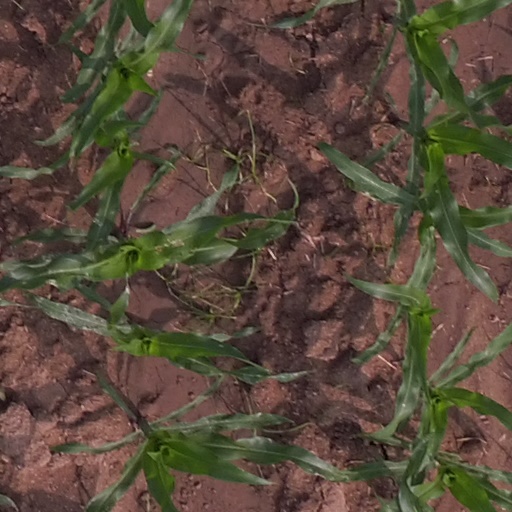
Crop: maize; corn